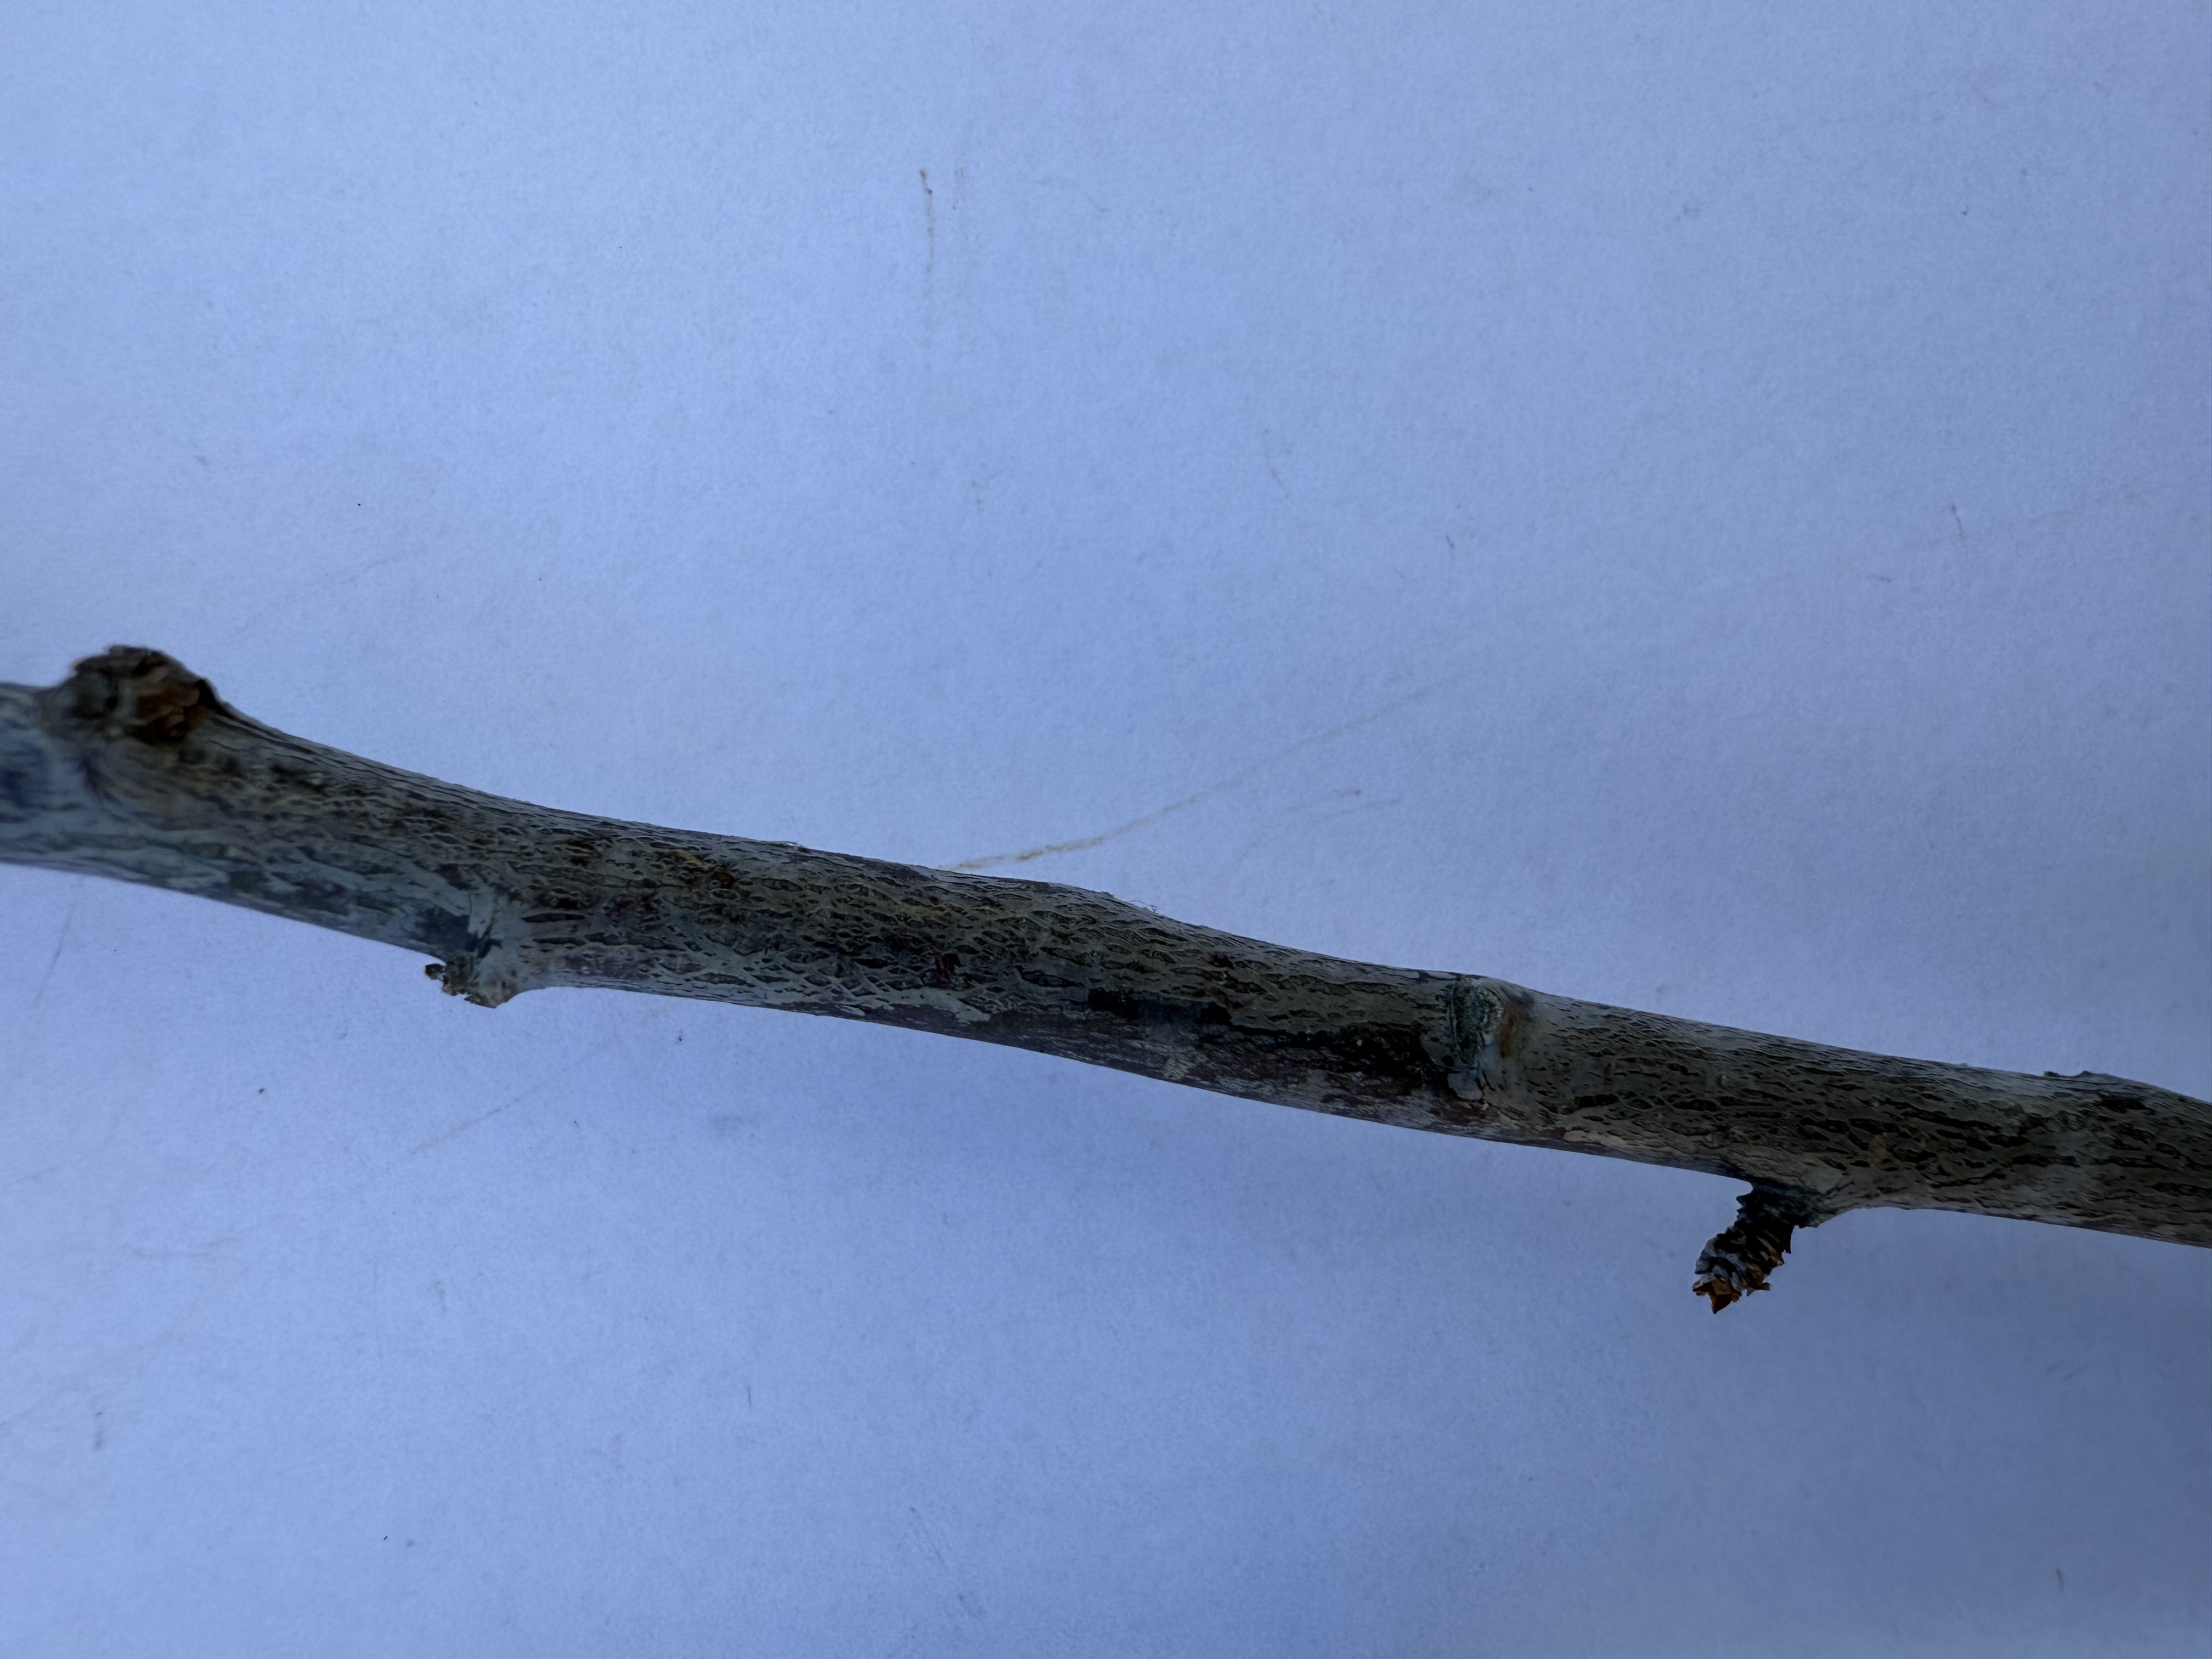
Variety: Black Splendor Plum